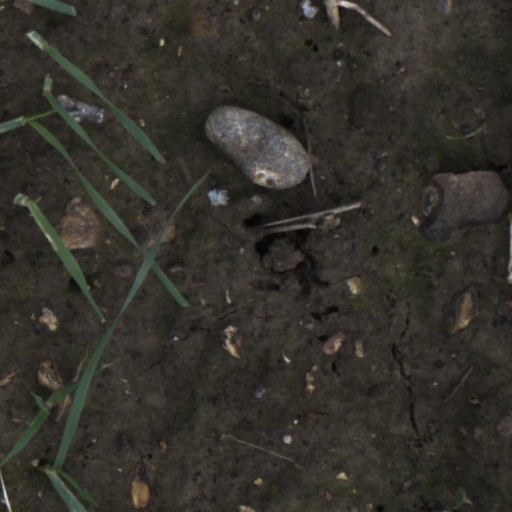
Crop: wheat